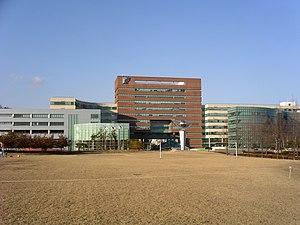
Information Communication University est une université créée en 1996 à Daejeon en Corée du Sud. Elle est considérée, selon un article du Time Asia de 2003, comme la quatrième meilleure université d'Asie dans les technologies de l'information et la première de Corée du Sud.